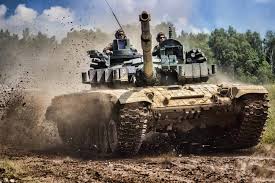
Label: T-72